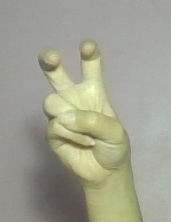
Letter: toot